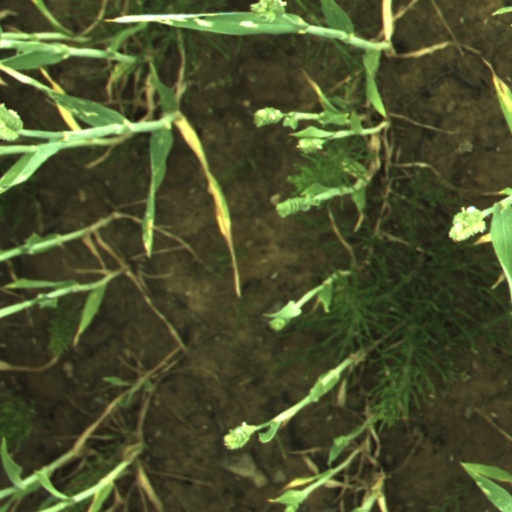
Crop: wheat